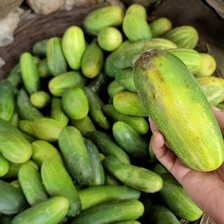
Label: cucumber